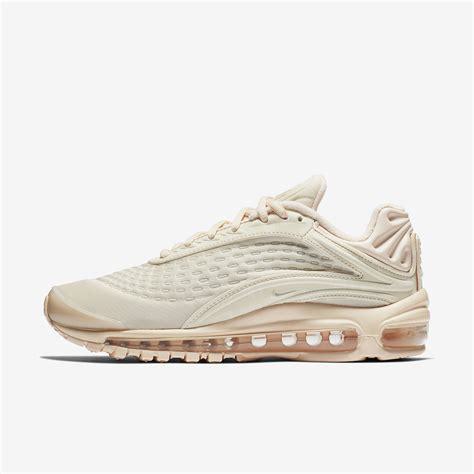
Brand: Nike
Model: Air Max Deluxe